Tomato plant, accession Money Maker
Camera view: bottom (45 deg); turntable rotation: 210 degrees
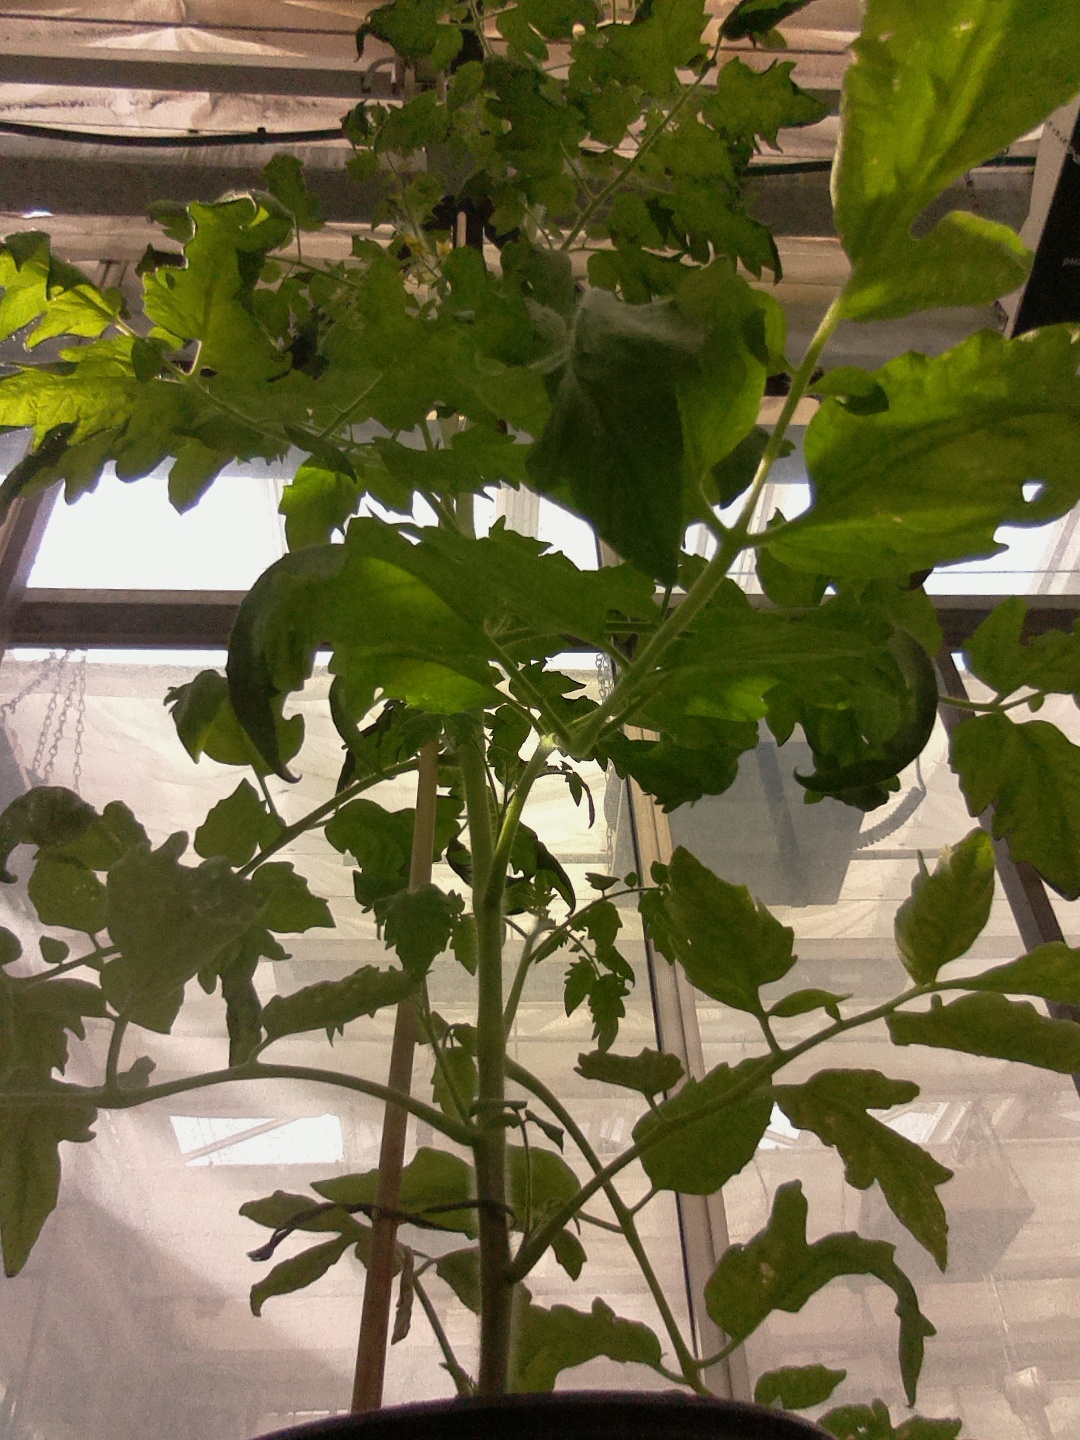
BBCH growth stage 64: 40%-50% of flowers open